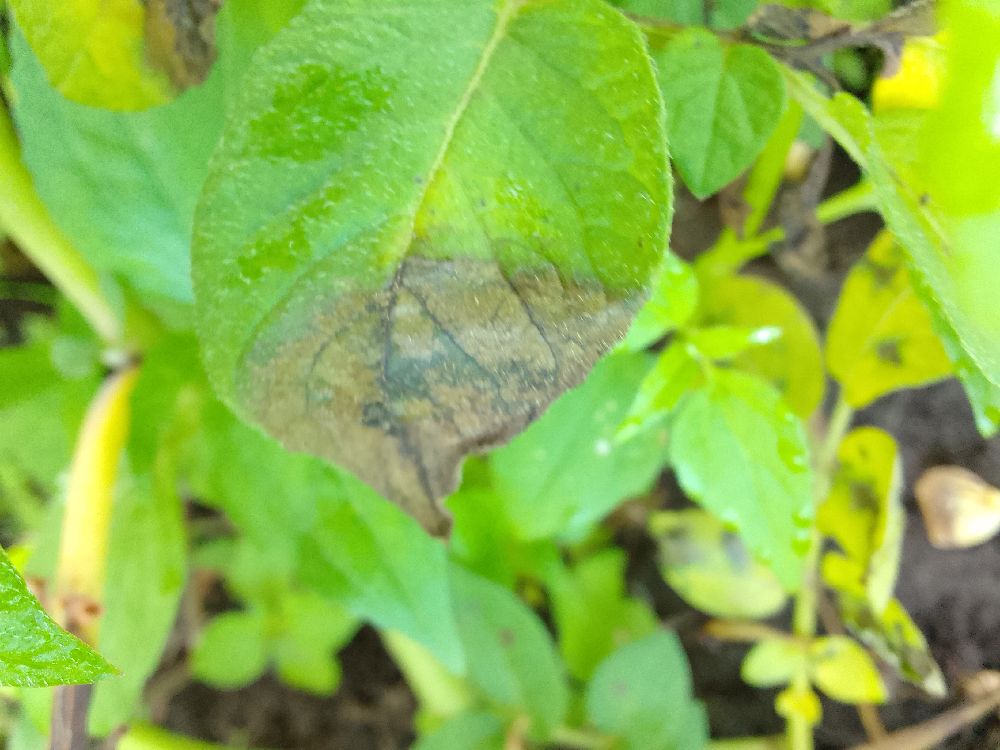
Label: Late blight